Tagus Basin

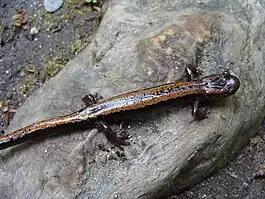
"Chioglossa lusitanica."

The Zézere river basin is one of the largest sub-basins of the Tagus river in Portugal, with 5076 km (about 20% of the total). It includes the municipalities of Alvaiázere, Belmonte, Castanheira de Pera, Ferreira do Zêzere, Sertã and Vila de Rei and part of twenty-four others. It extends over an extensive area of the northernmost part of the basin, dominated by granitic outcrops in the southern part of this sub-basin, originating narrow valleys.